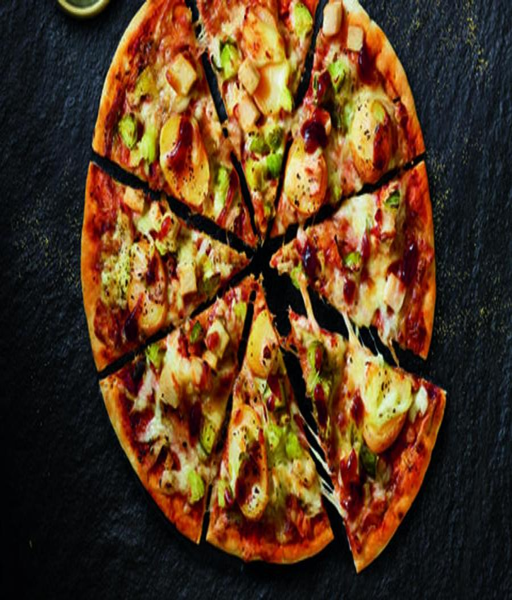
the pizza comes with all the trimmings